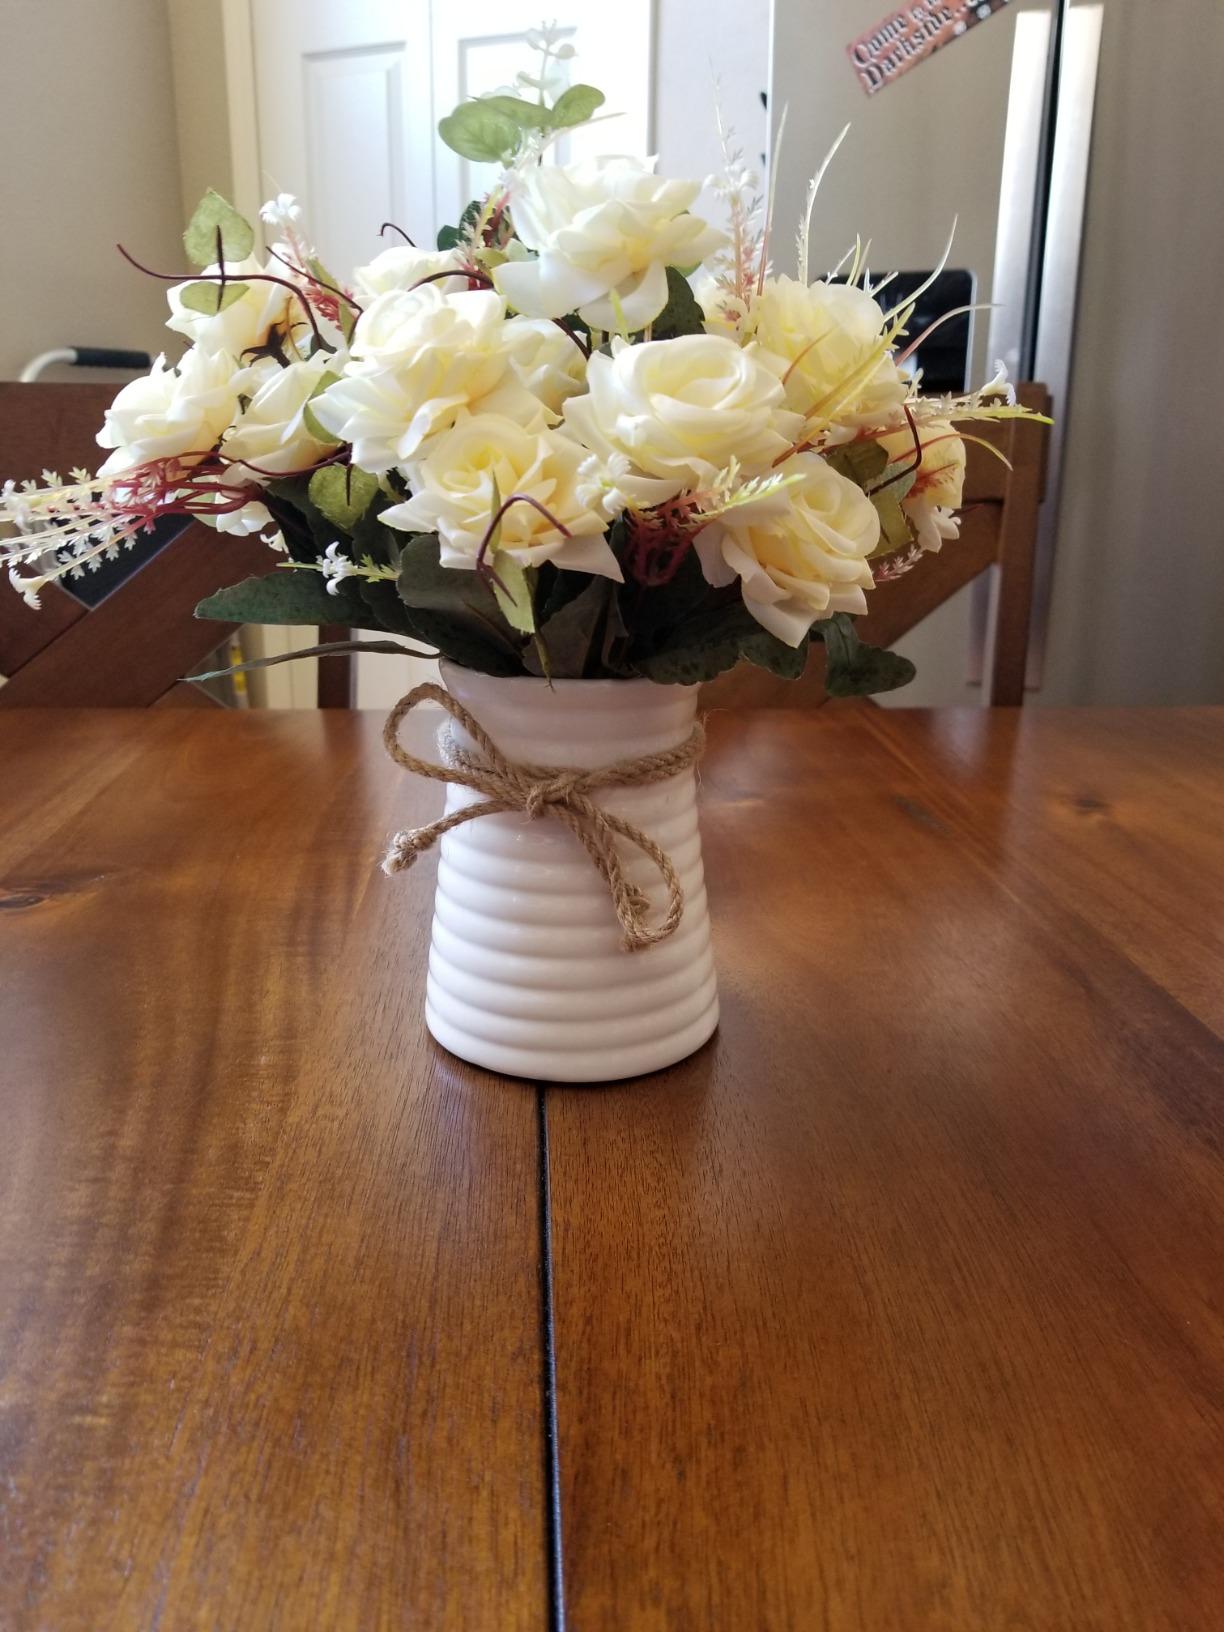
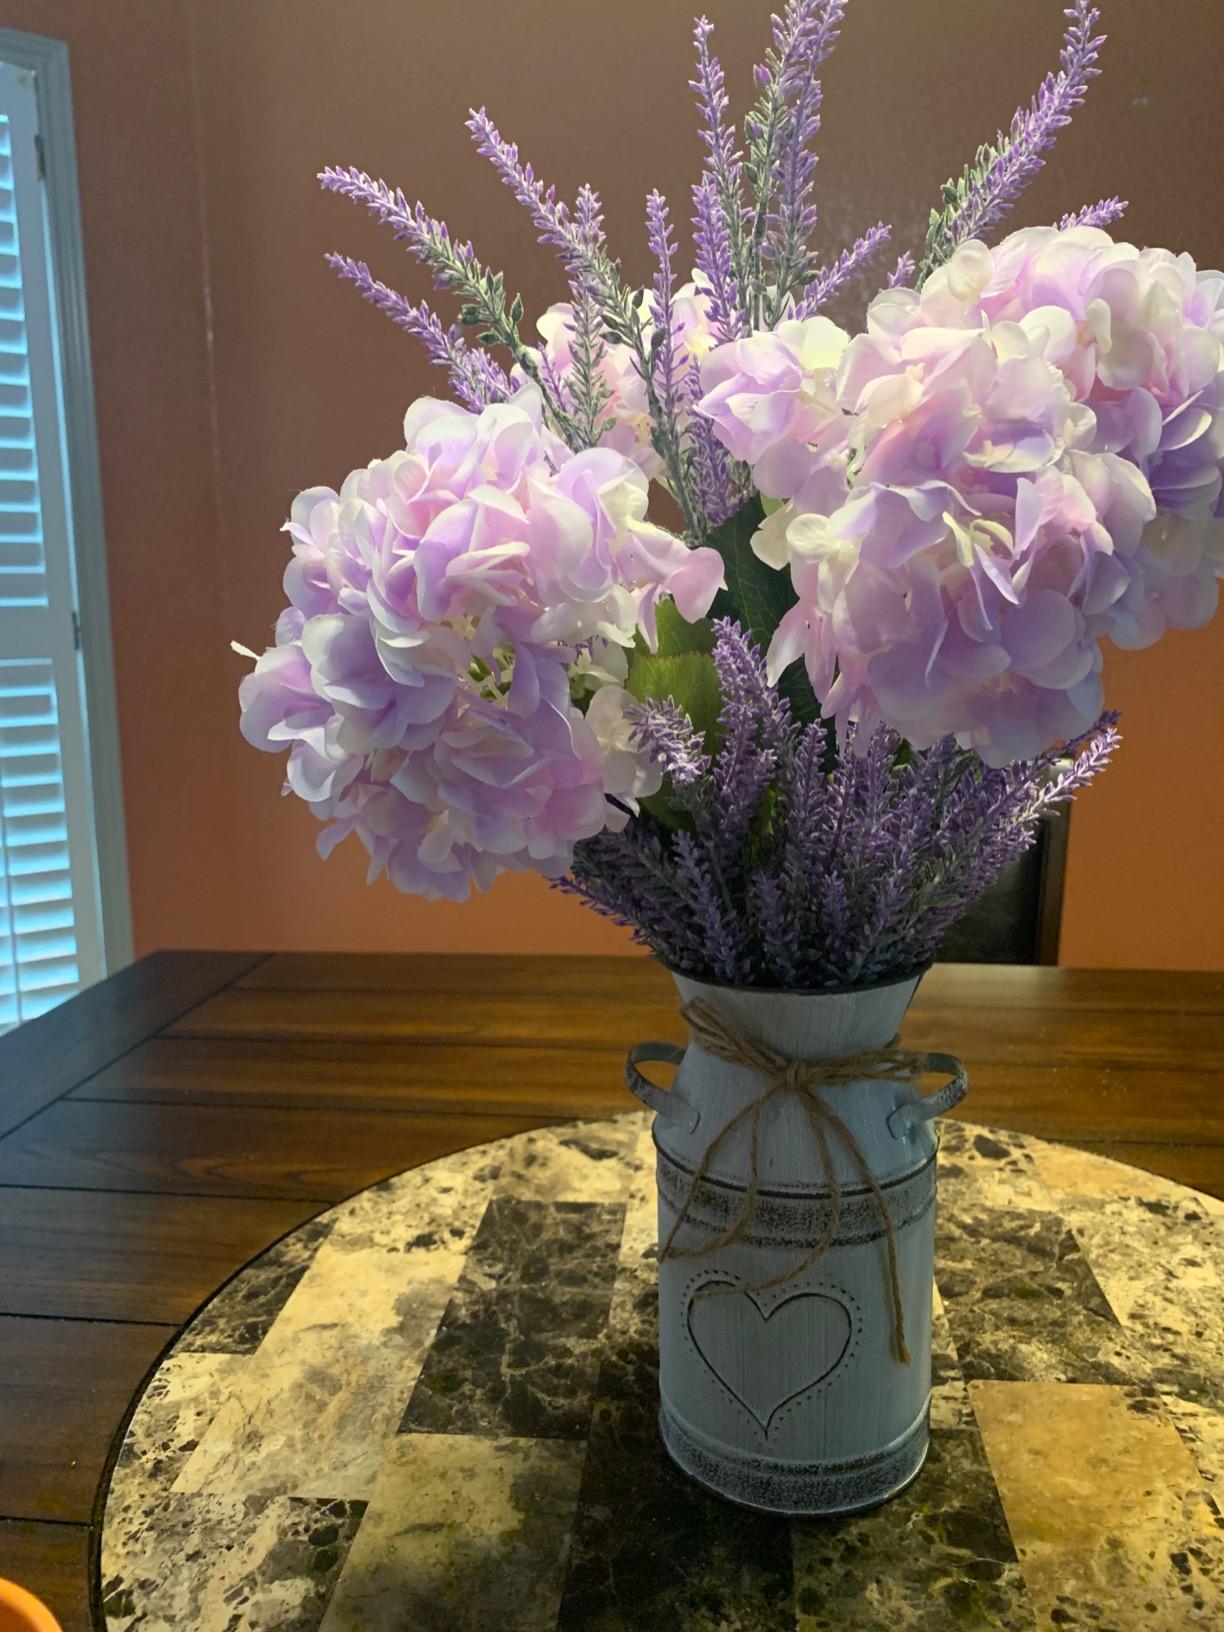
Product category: vase
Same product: no